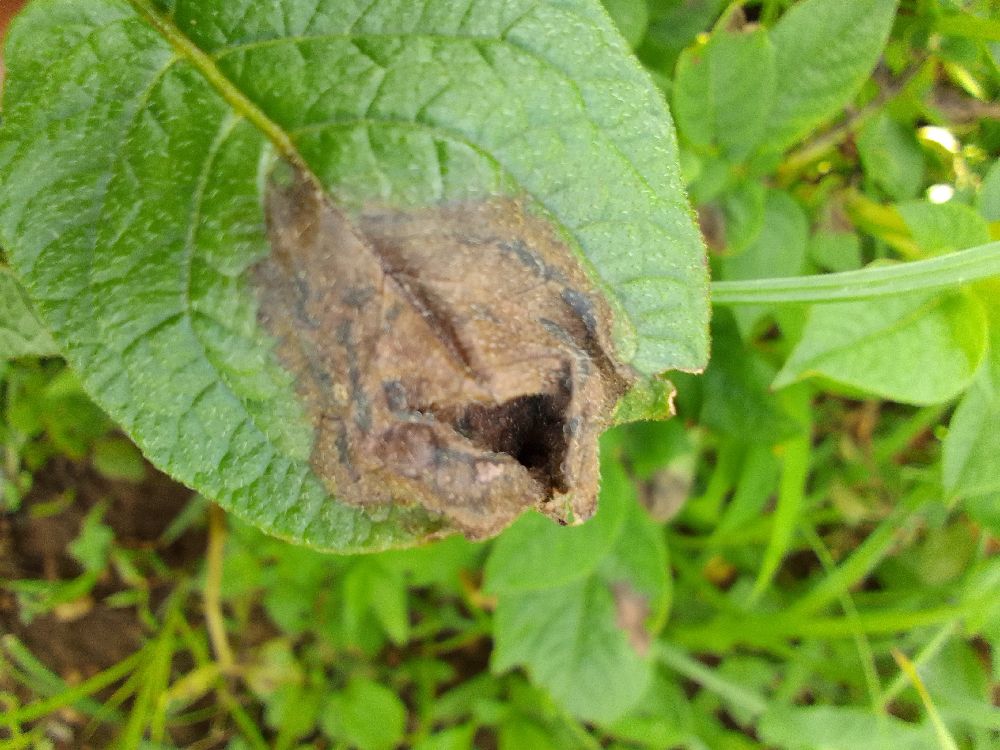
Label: Late blight